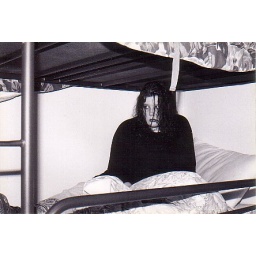
Taken at a hostel in Toronto many years ago. Taken with black and white film and an SLR.